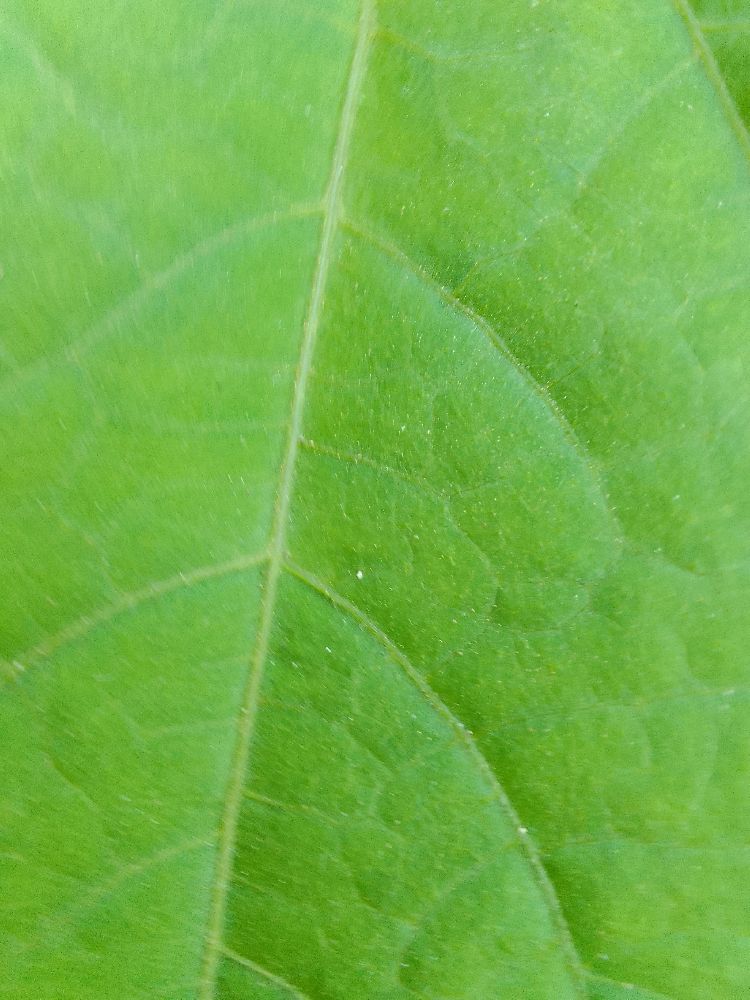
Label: healthy